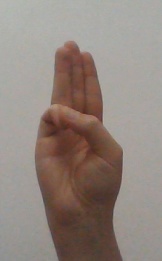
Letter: thaa